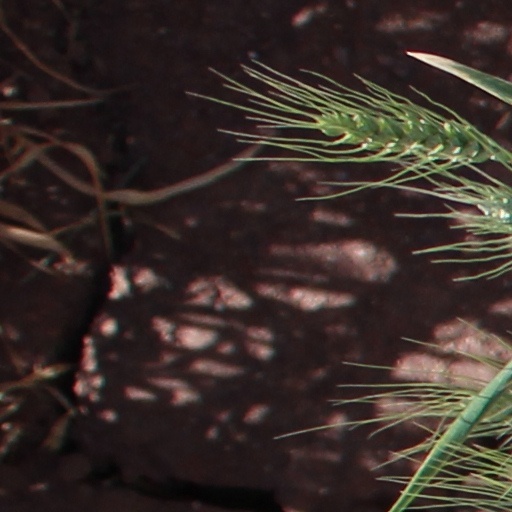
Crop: wheat